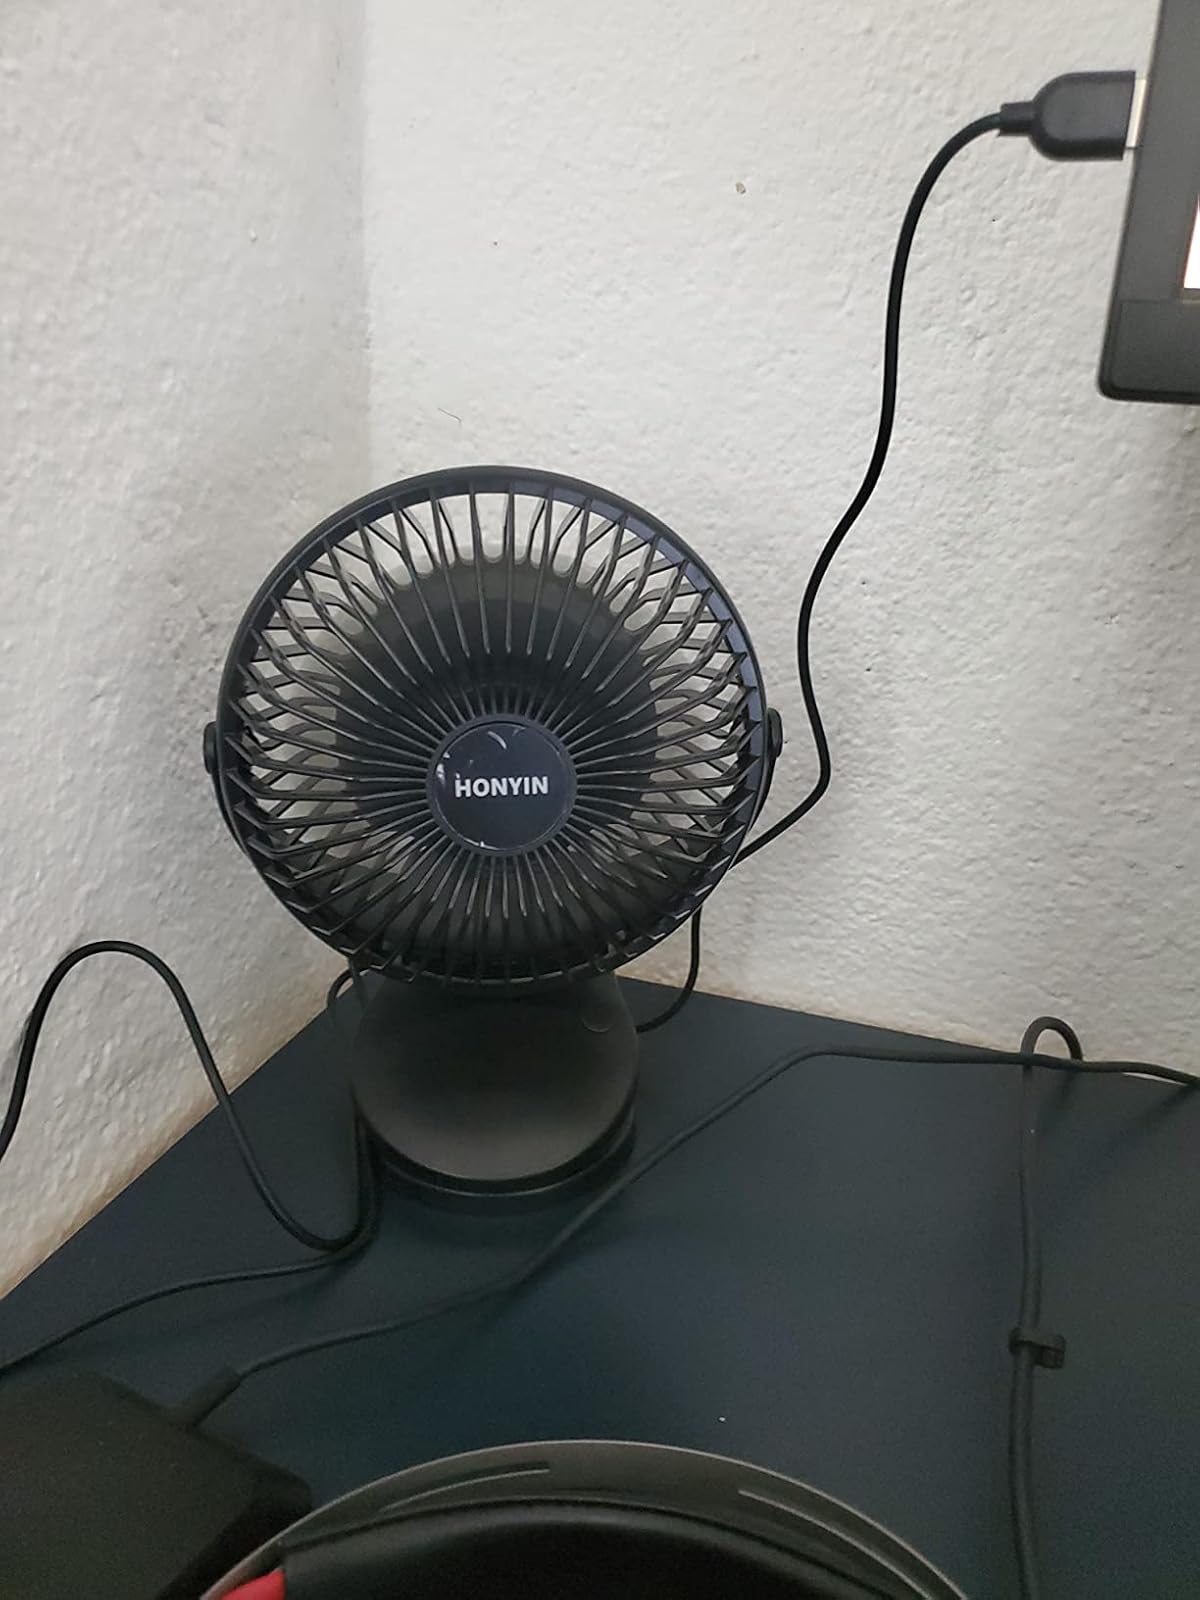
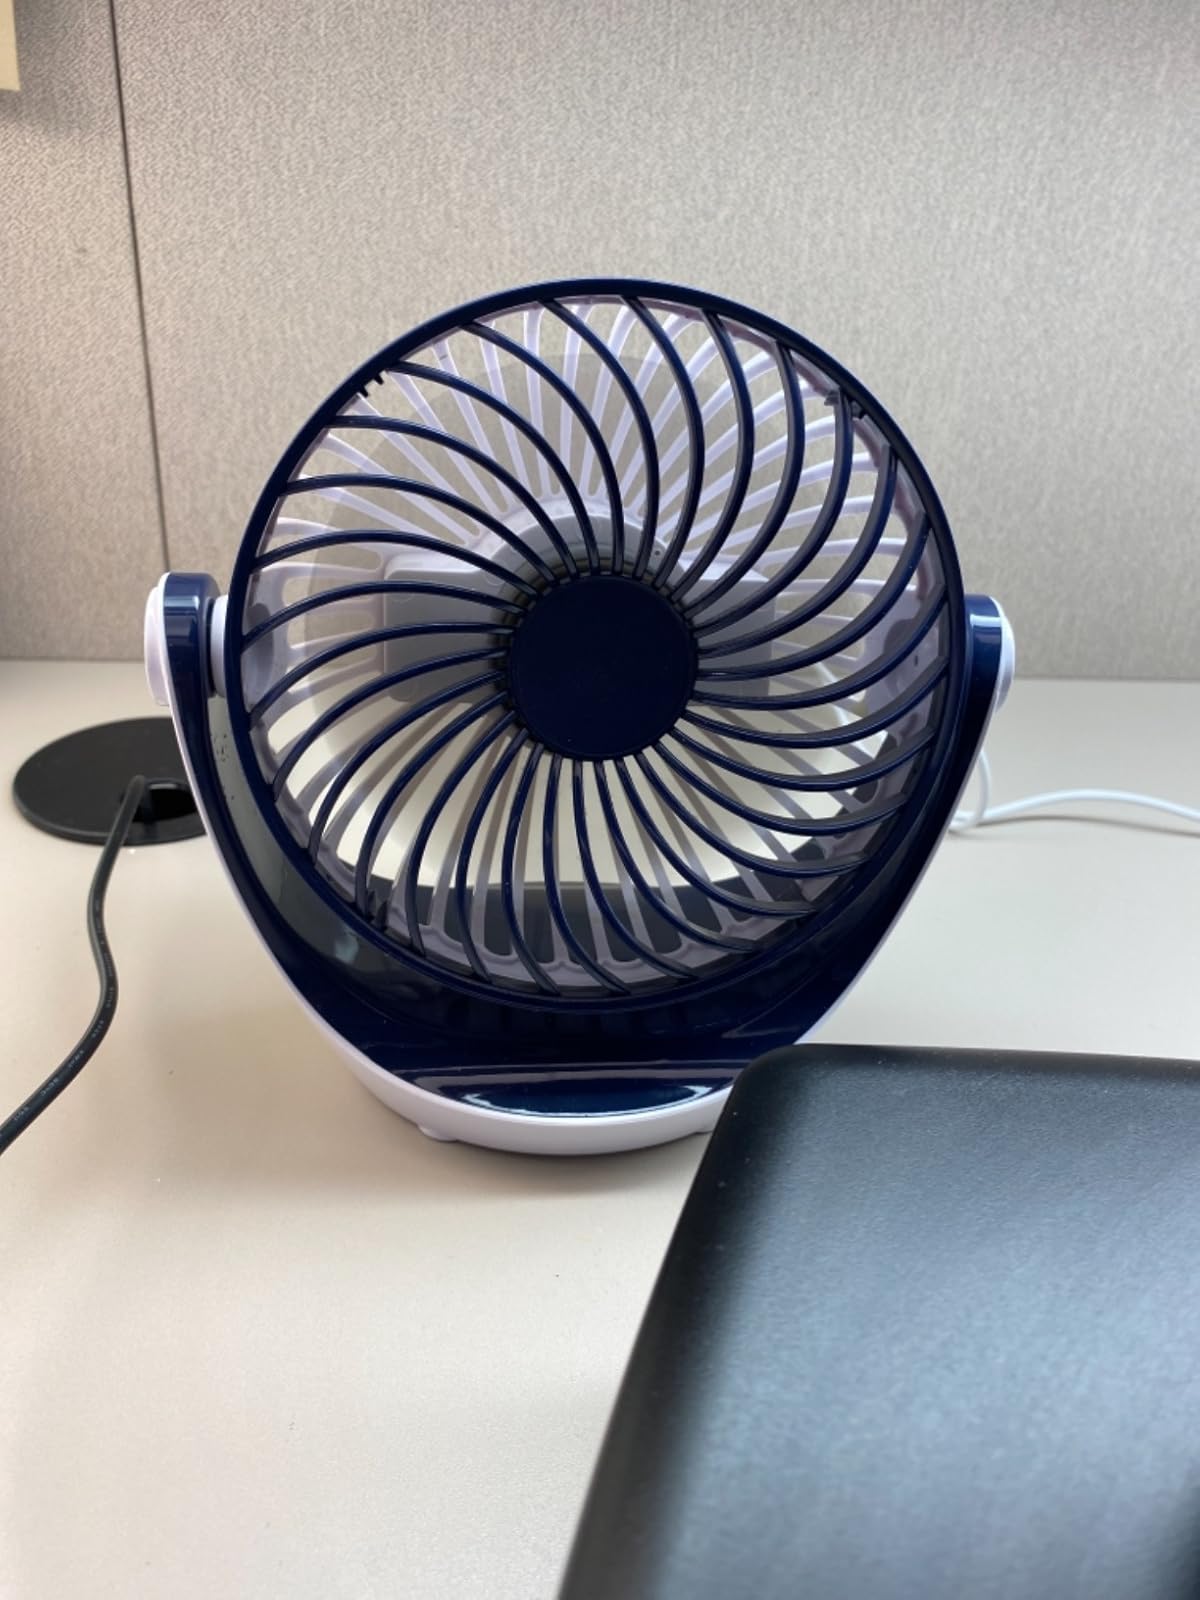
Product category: fan
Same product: no